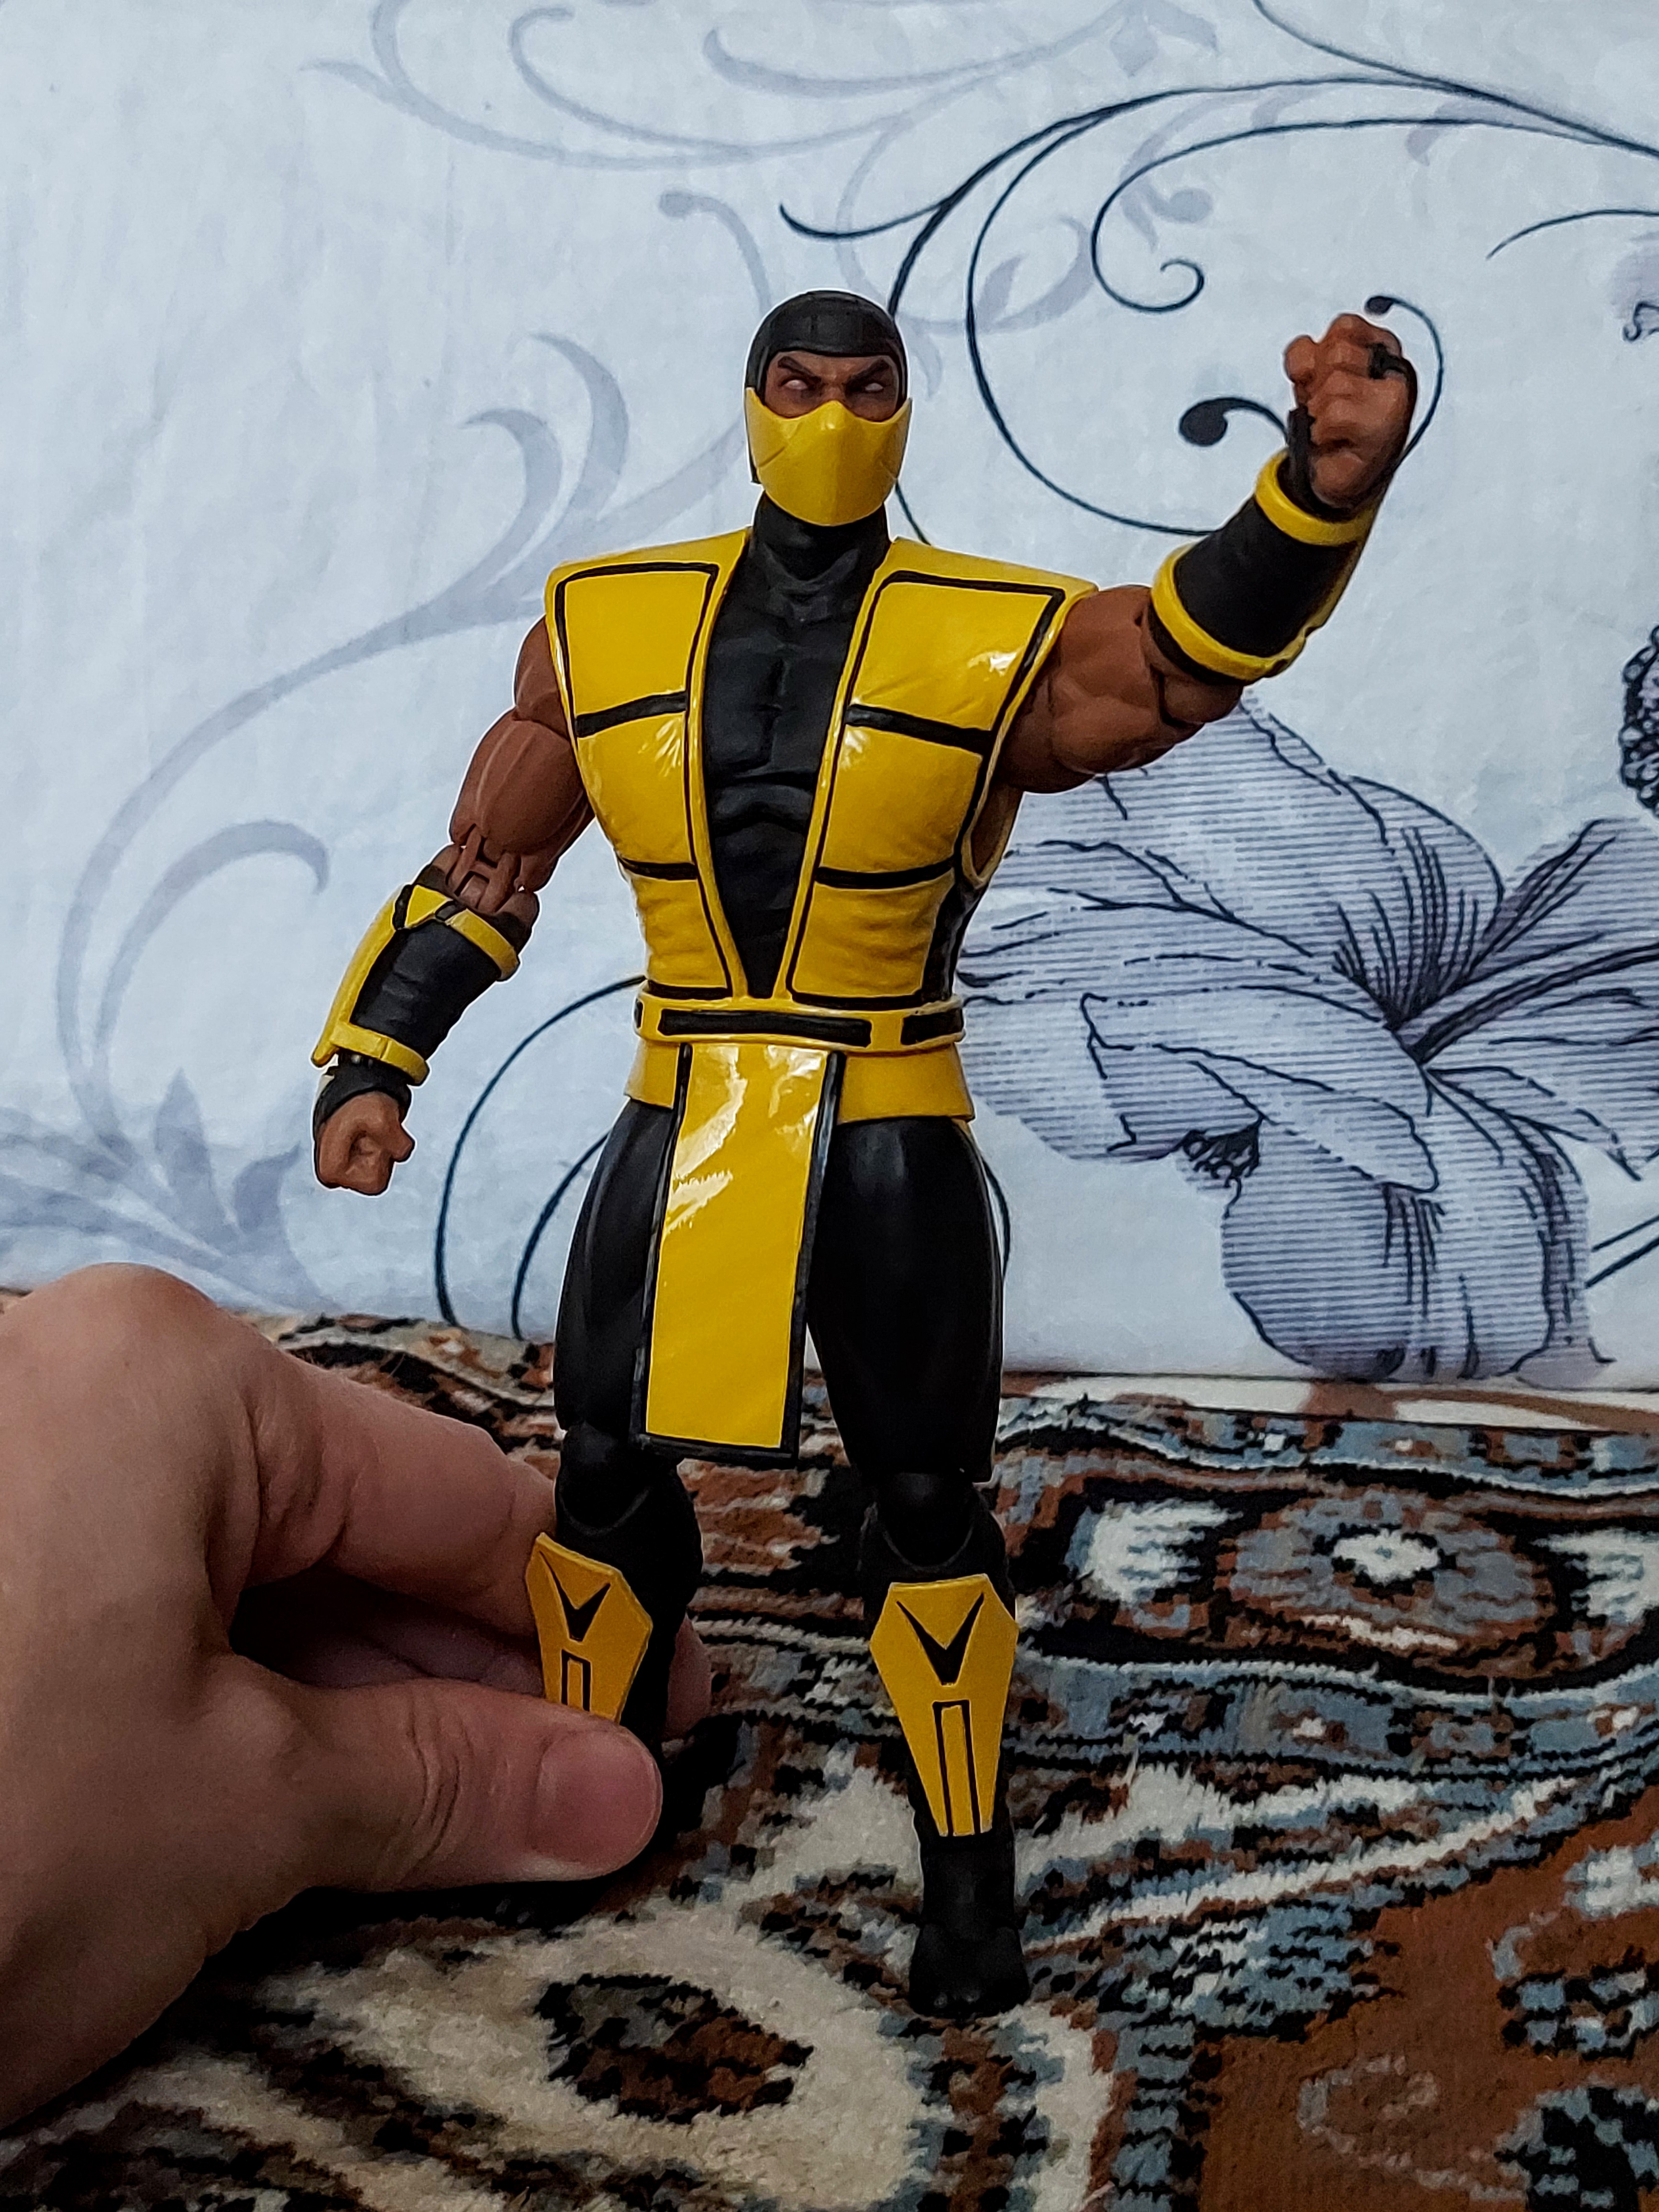
scorpion, storm, collectibles, cartoon, yellow, gesture, art, arthropod, fictional character, illustration, drawing, personal protective equipment, membrane winged insect, fiction, thumb, costume design, action figure, painting, costume, animation, armour, Animated cartoon, visual arts, machine, toy